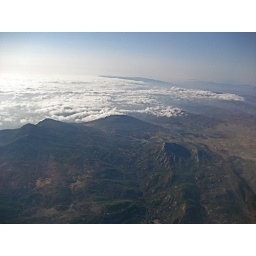
Clouds from the Pacific Ocean are trapped by the coast range mountains and cannot drop their rain on the desert beyond.